Over the Brooklyn Bridge

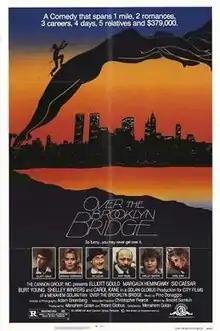
Theatrical release poster

Over the Brooklyn Bridge is a 1984 American romantic comedy film directed and produced by Menahem Golan, written by Arnold Somkin, and starring Elliott Gould. It had the working title of "My Darling Shiksa", referring to a Shiksa, a woman outside of the Jewish faith. The film depicts a Jewish man being forced to break up with his gentile girlfriend.